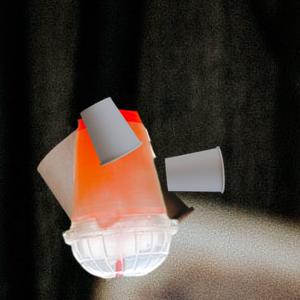
Label: cups